Smith Corona

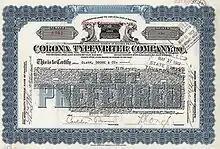
Share of the Corona Typewriter Company from the 7th October 1919

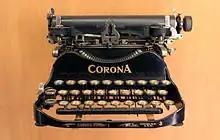
Corona Model 3 Left-Side Shift/Pinch Return, 1912–16

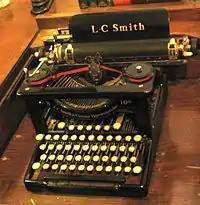
Smith-Corona as used at a newspaper in Saskatoon around 1910

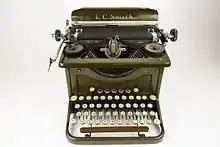
LC Smith US Army - Modèle 8/10 - made in 1934 (USA)

With the success of their Corona model in 1914, Standard Typewriter Company was renamed again and became the Corona Typewriter Company. Smith Corona was created when L. C. Smith & Bros. united with Corona Typewriter in 1926, with L. C. Smith & Bros. making office typewriters and Corona Typewriter making portables.